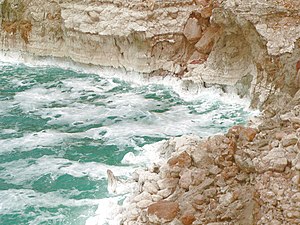
Essæer / Navn
Det nærliggende Døde Hav.
Essæerne var en jødisk religiøs sekt i århundrederne omkring Kristi fødsel, og beskrevet af Josefus, Filon af Aleksandria og - meget kort - Plinius den Ældre. De er beslægtede, måske identiske, med de rettroende jøder, der i 100-tallet f.Kr. slog sig ned i Qumran og anses som ophav til Dødehavsrullerne. Før fundet af Dødehavsrullerne i 1947 var essæerne kun kendt fra antikke kilder.